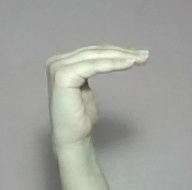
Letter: haa